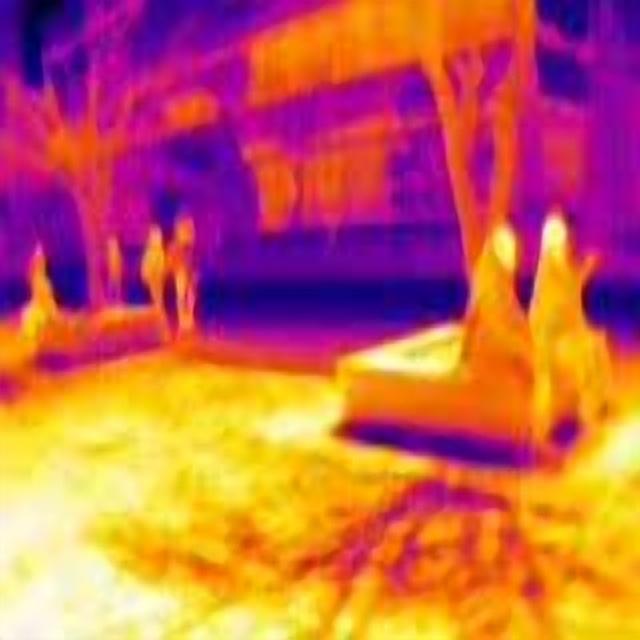
Detected objects:
label: person
label: person
label: person
label: person
label: person